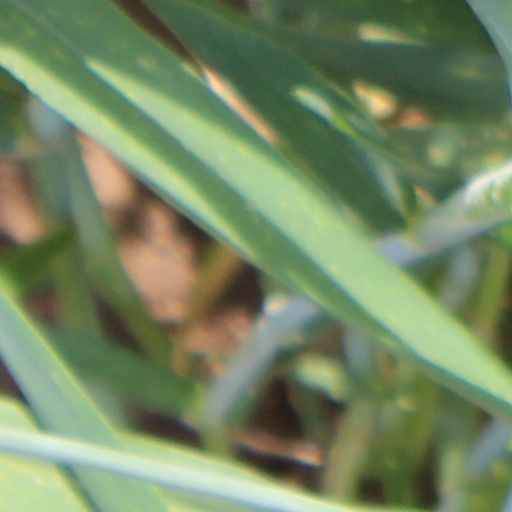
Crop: wheat